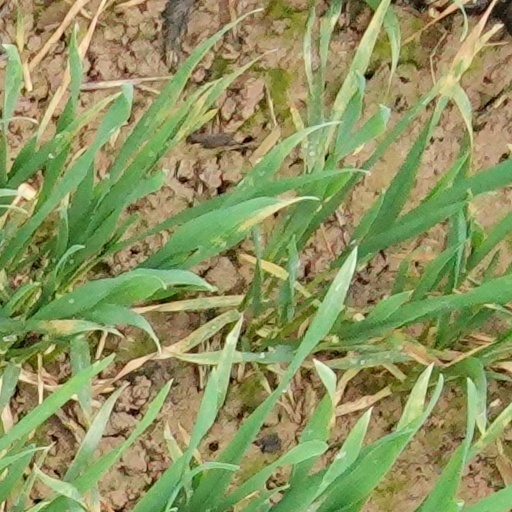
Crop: wheat